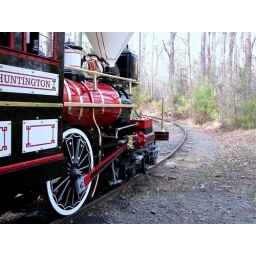
i hear that train a coming, its coming around the mountain